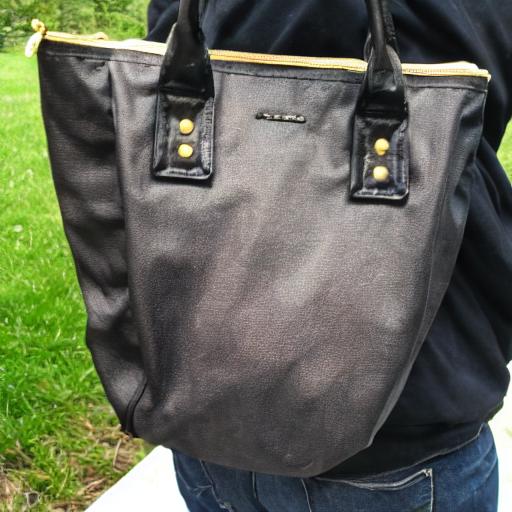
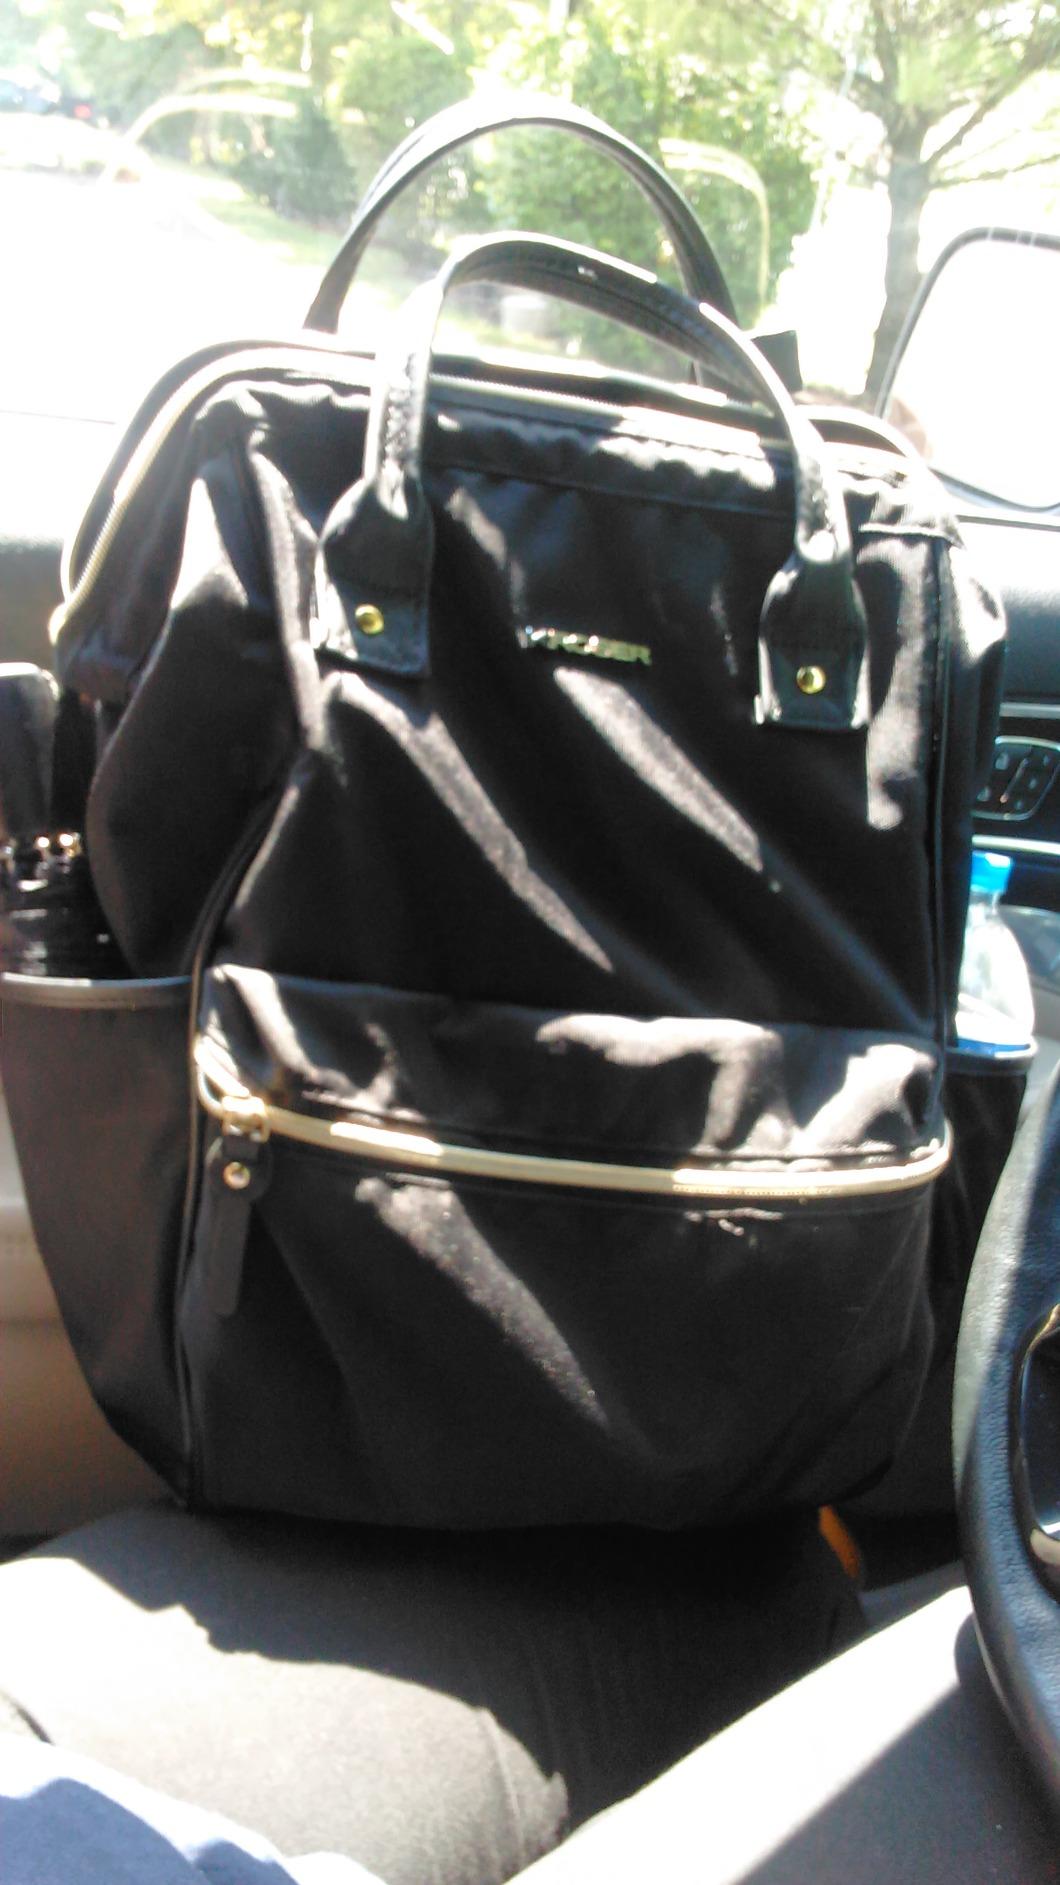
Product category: bag
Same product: no